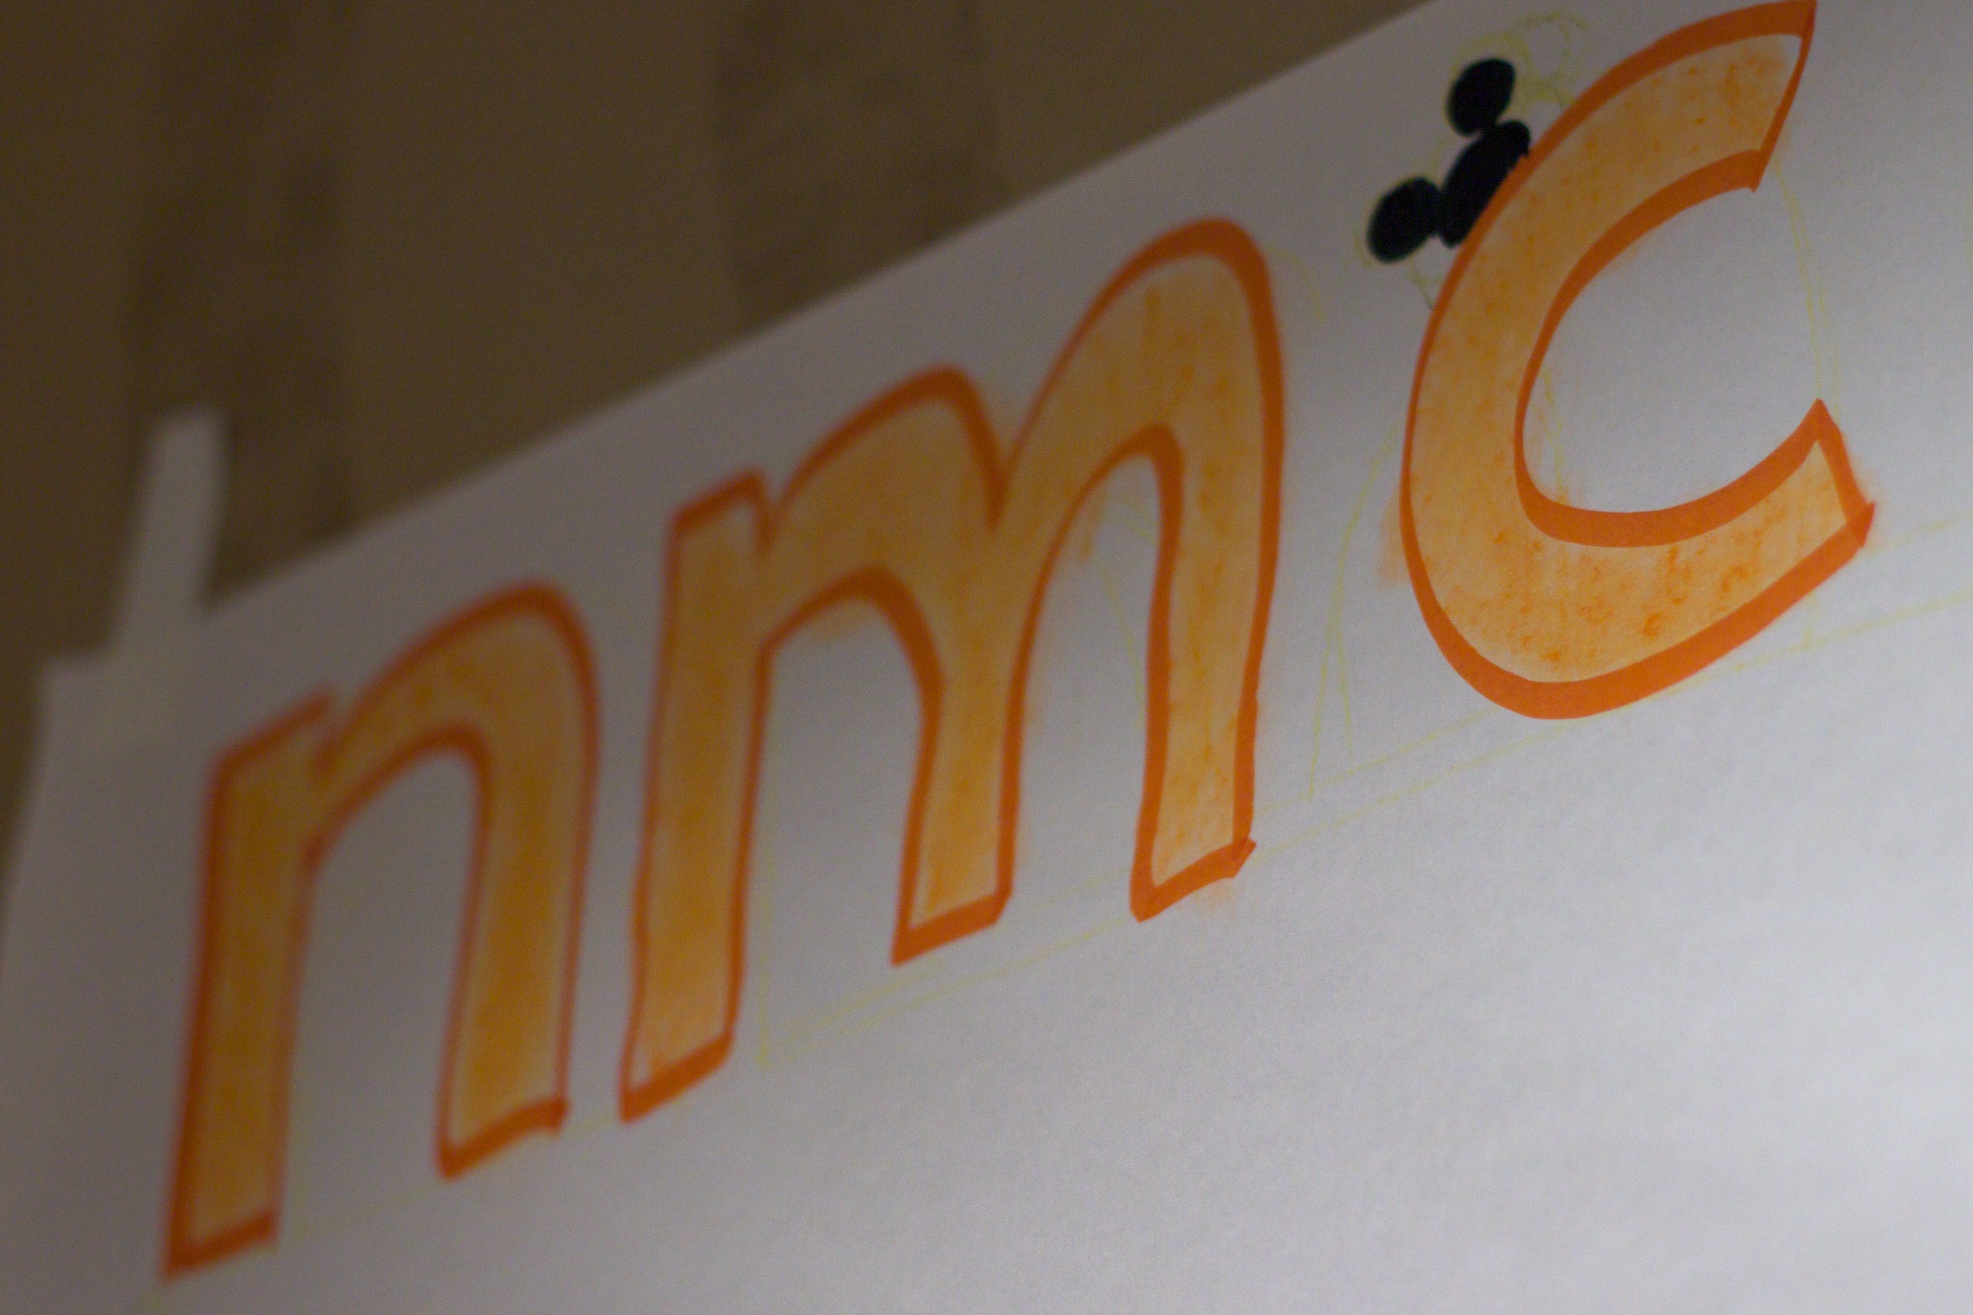
number, sign, color, yellow, signage, brand, font, art, design, logo, text, shape, nmc2010